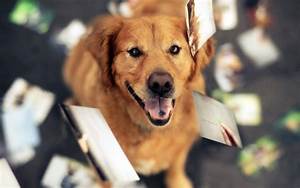
Label: dog